Paisley War Memorial

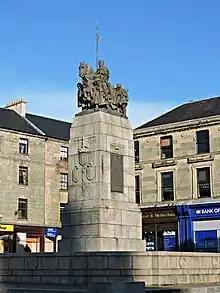
Paisley War Memorial in 2015, south and east faces

Paisley War Memorial, also known as Paisley Cenotaph, is a war memorial in at the centre of Paisley, Renfrewshire, Scotland. It was unveiled in 1924, became a Category B listed building in 1980, and was upgraded to Category A in 1997.